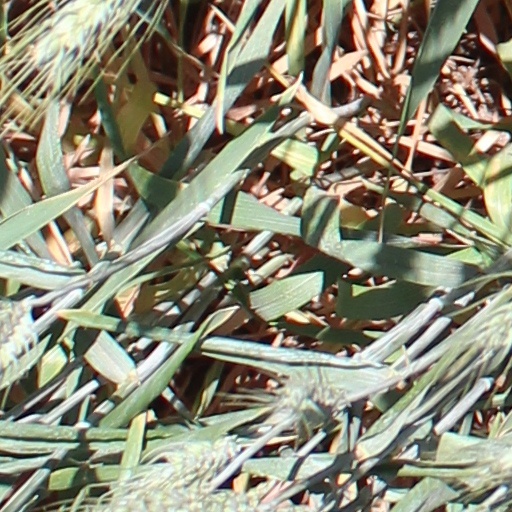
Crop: wheat